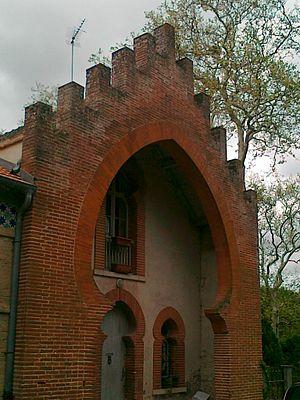
Maison du village de Saint-Rome (Haute-Garonne, France)
Saint-Rome est une commune française située dans le département de la Haute-Garonne en région Occitanie.